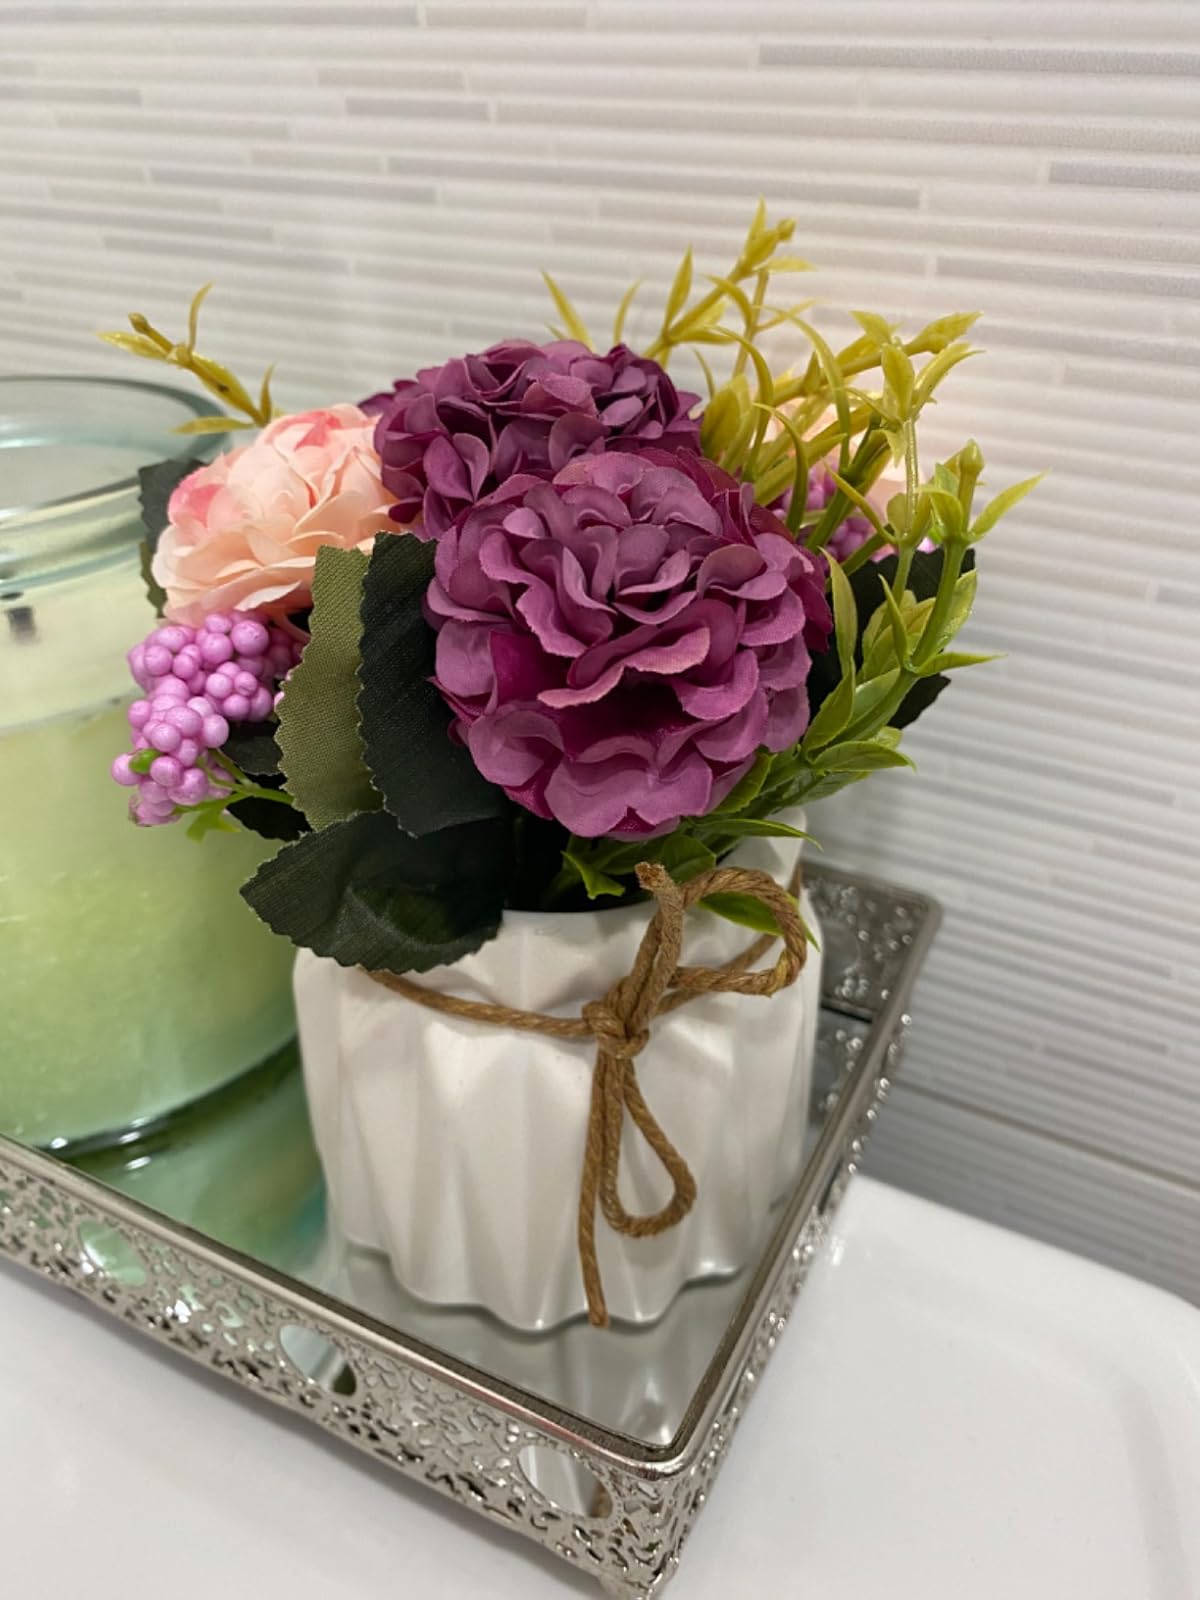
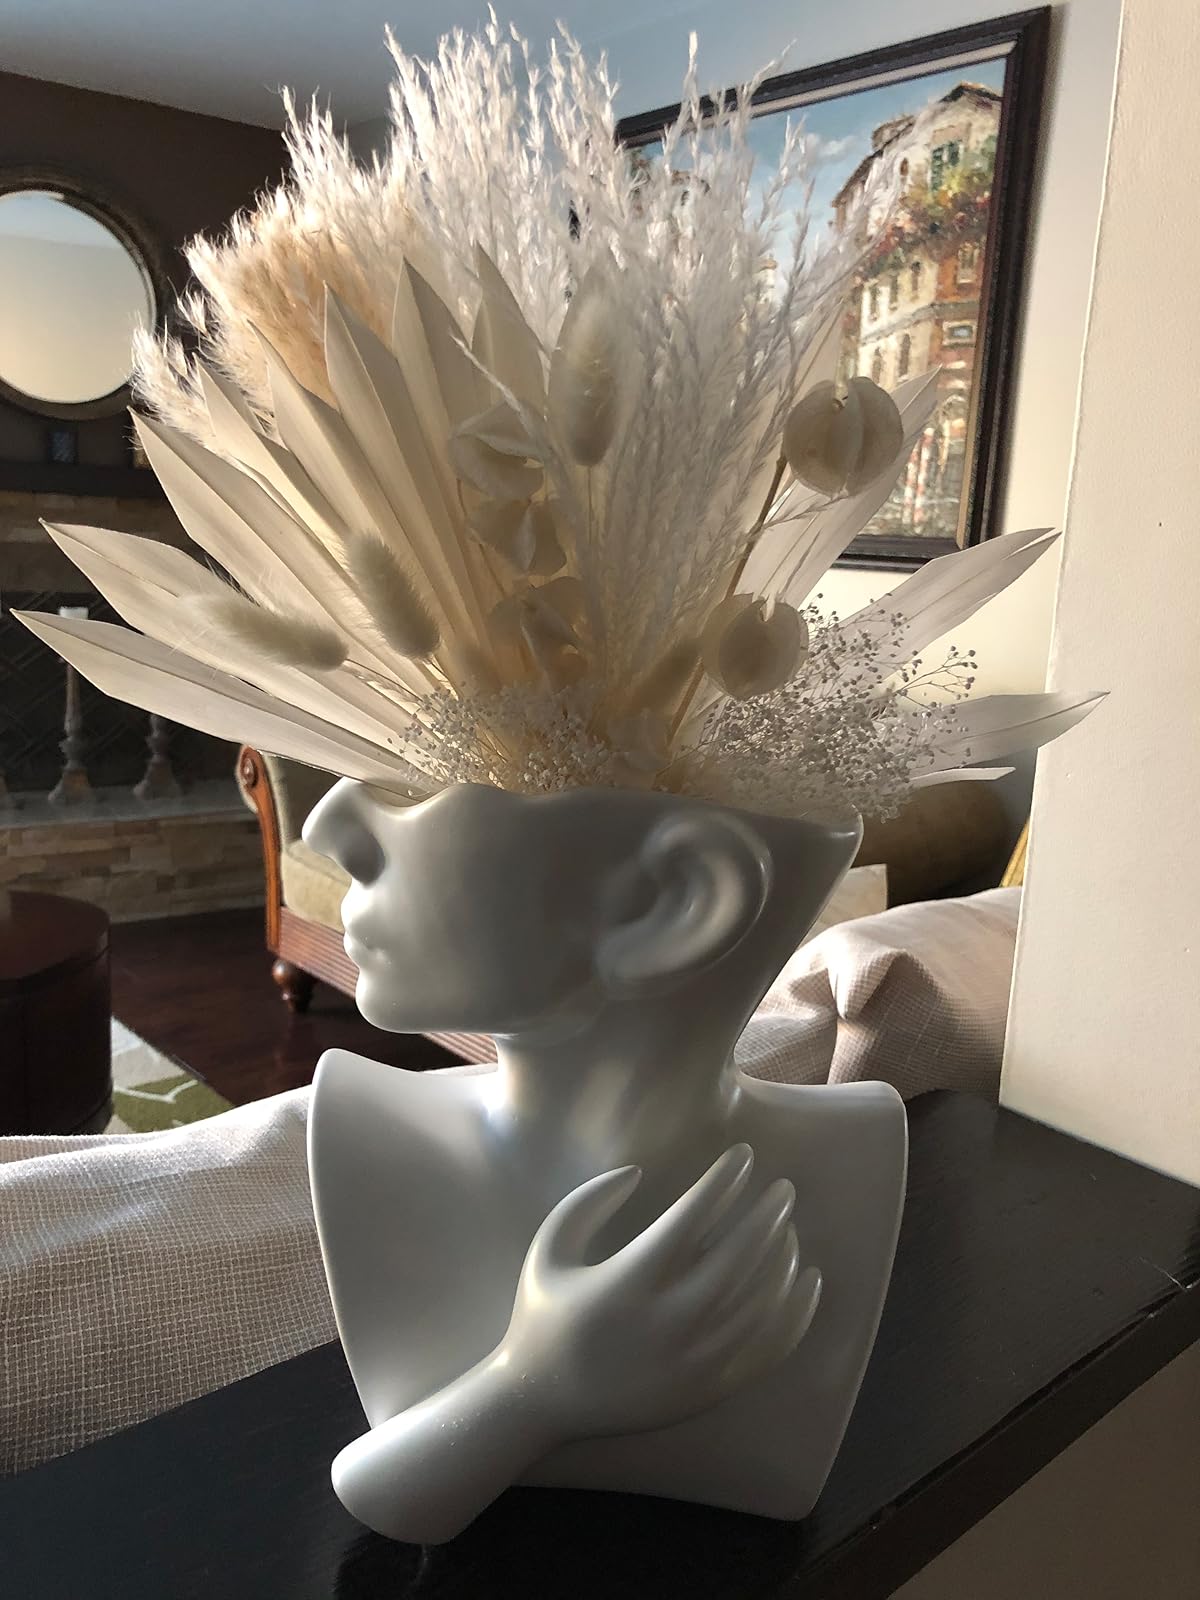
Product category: vase
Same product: no